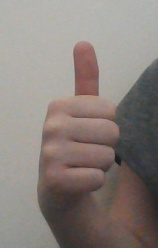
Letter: aleff